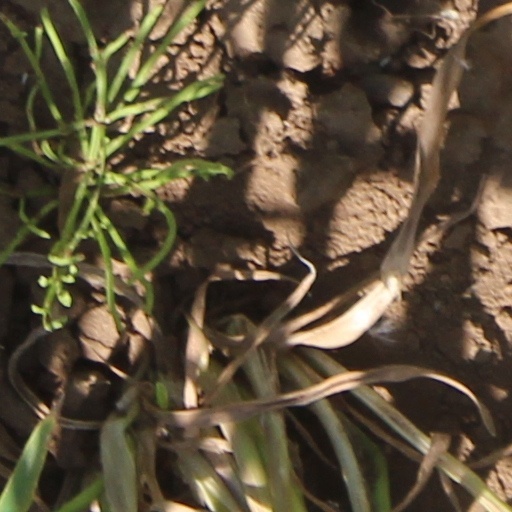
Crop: wheat